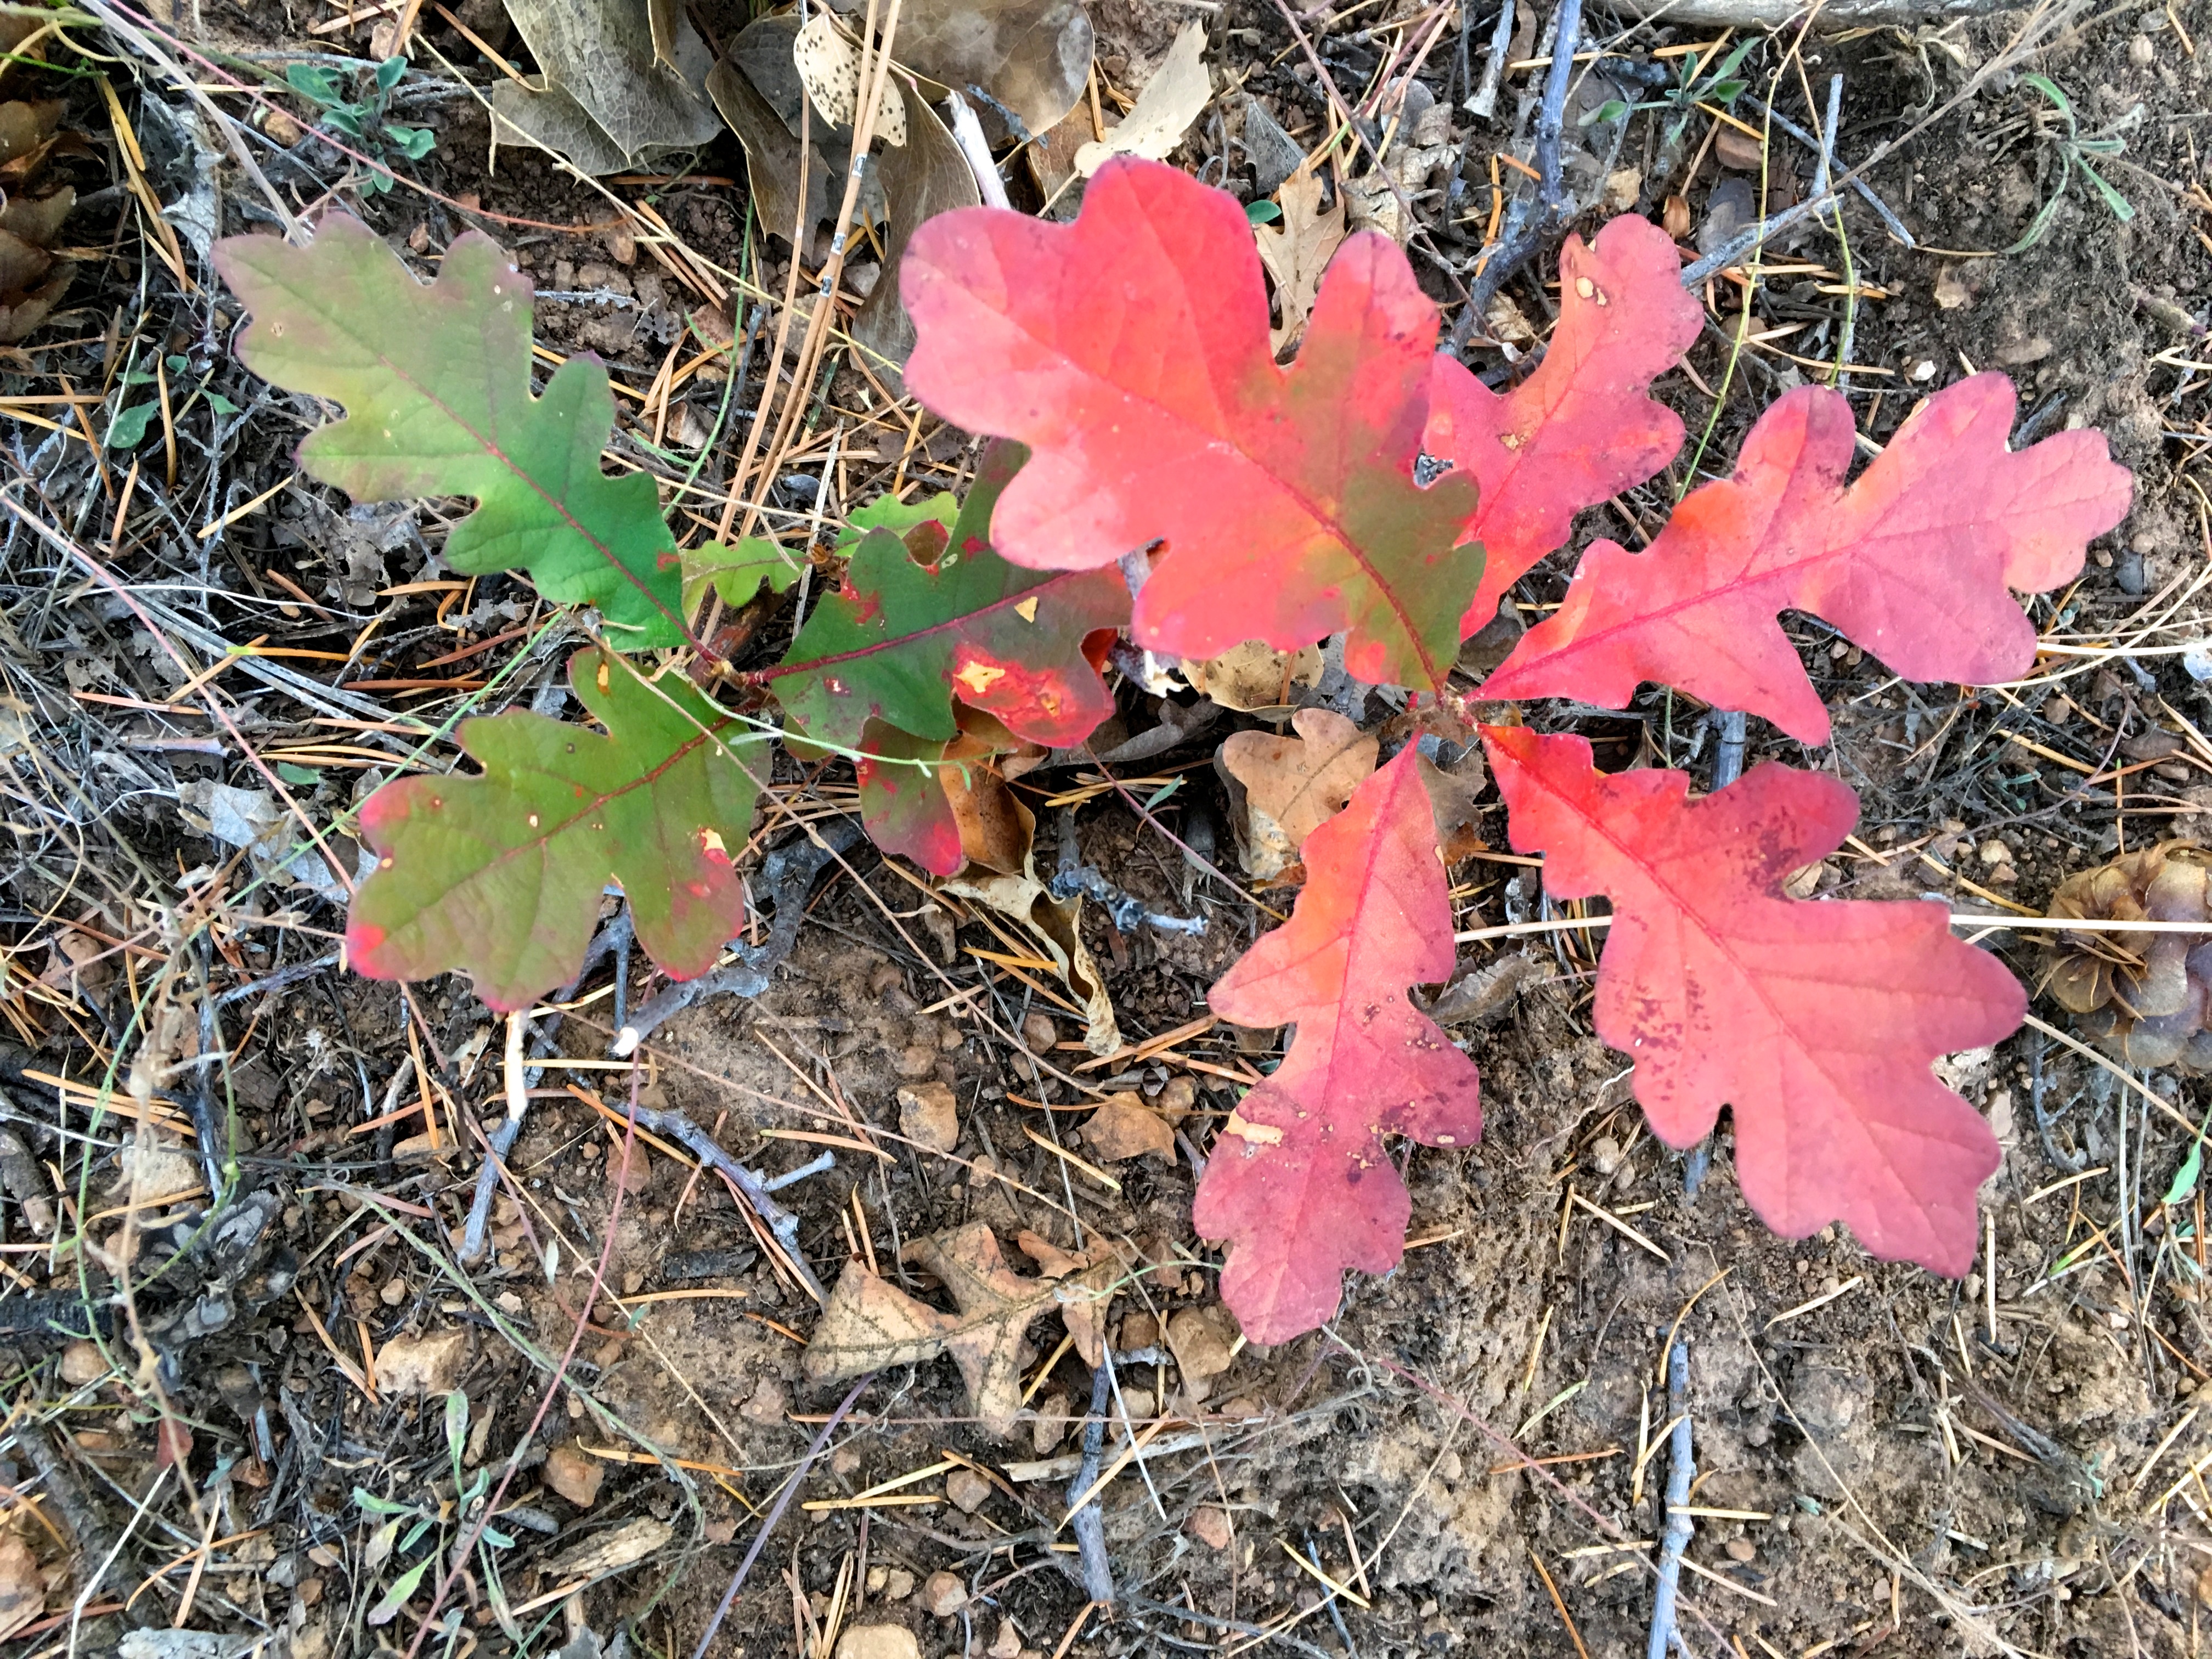
tree, plant, leaf, flower, produce, autumn, botany, flora, season, maple tree, shrub, deciduous, flowering plant, annual plant, woody plant, land plant